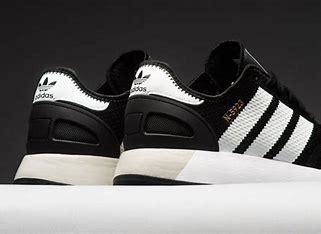
Brand: Adidas
Model: N 5923